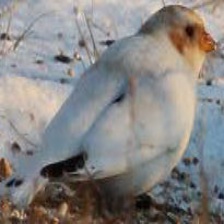
Species: MCKAYS BUNTING
Scientific name: PLECTROPHENAX HYPERBOREUS
ImageNet parent category: indigo_bunting